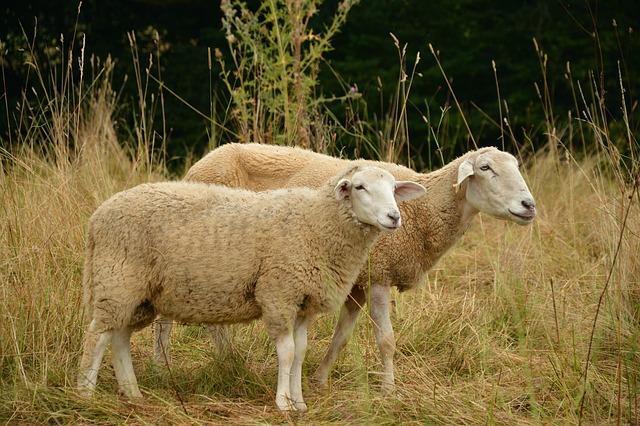
sheep